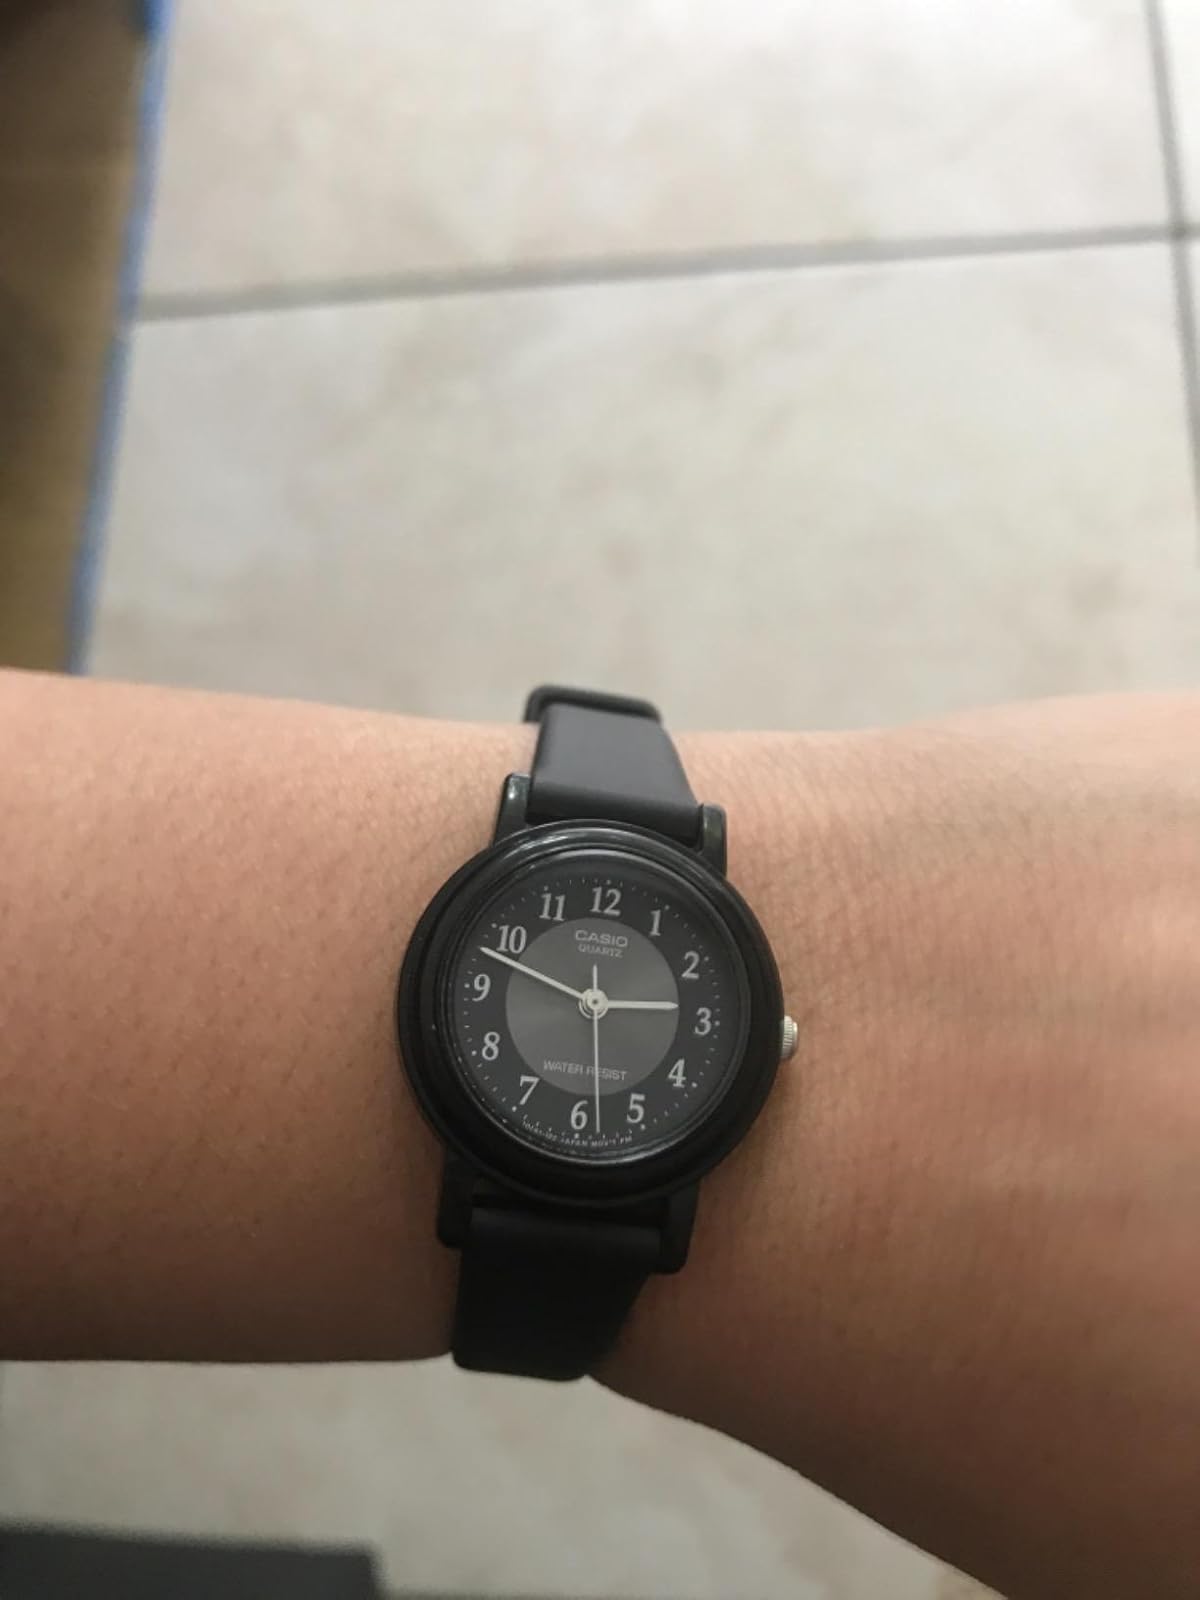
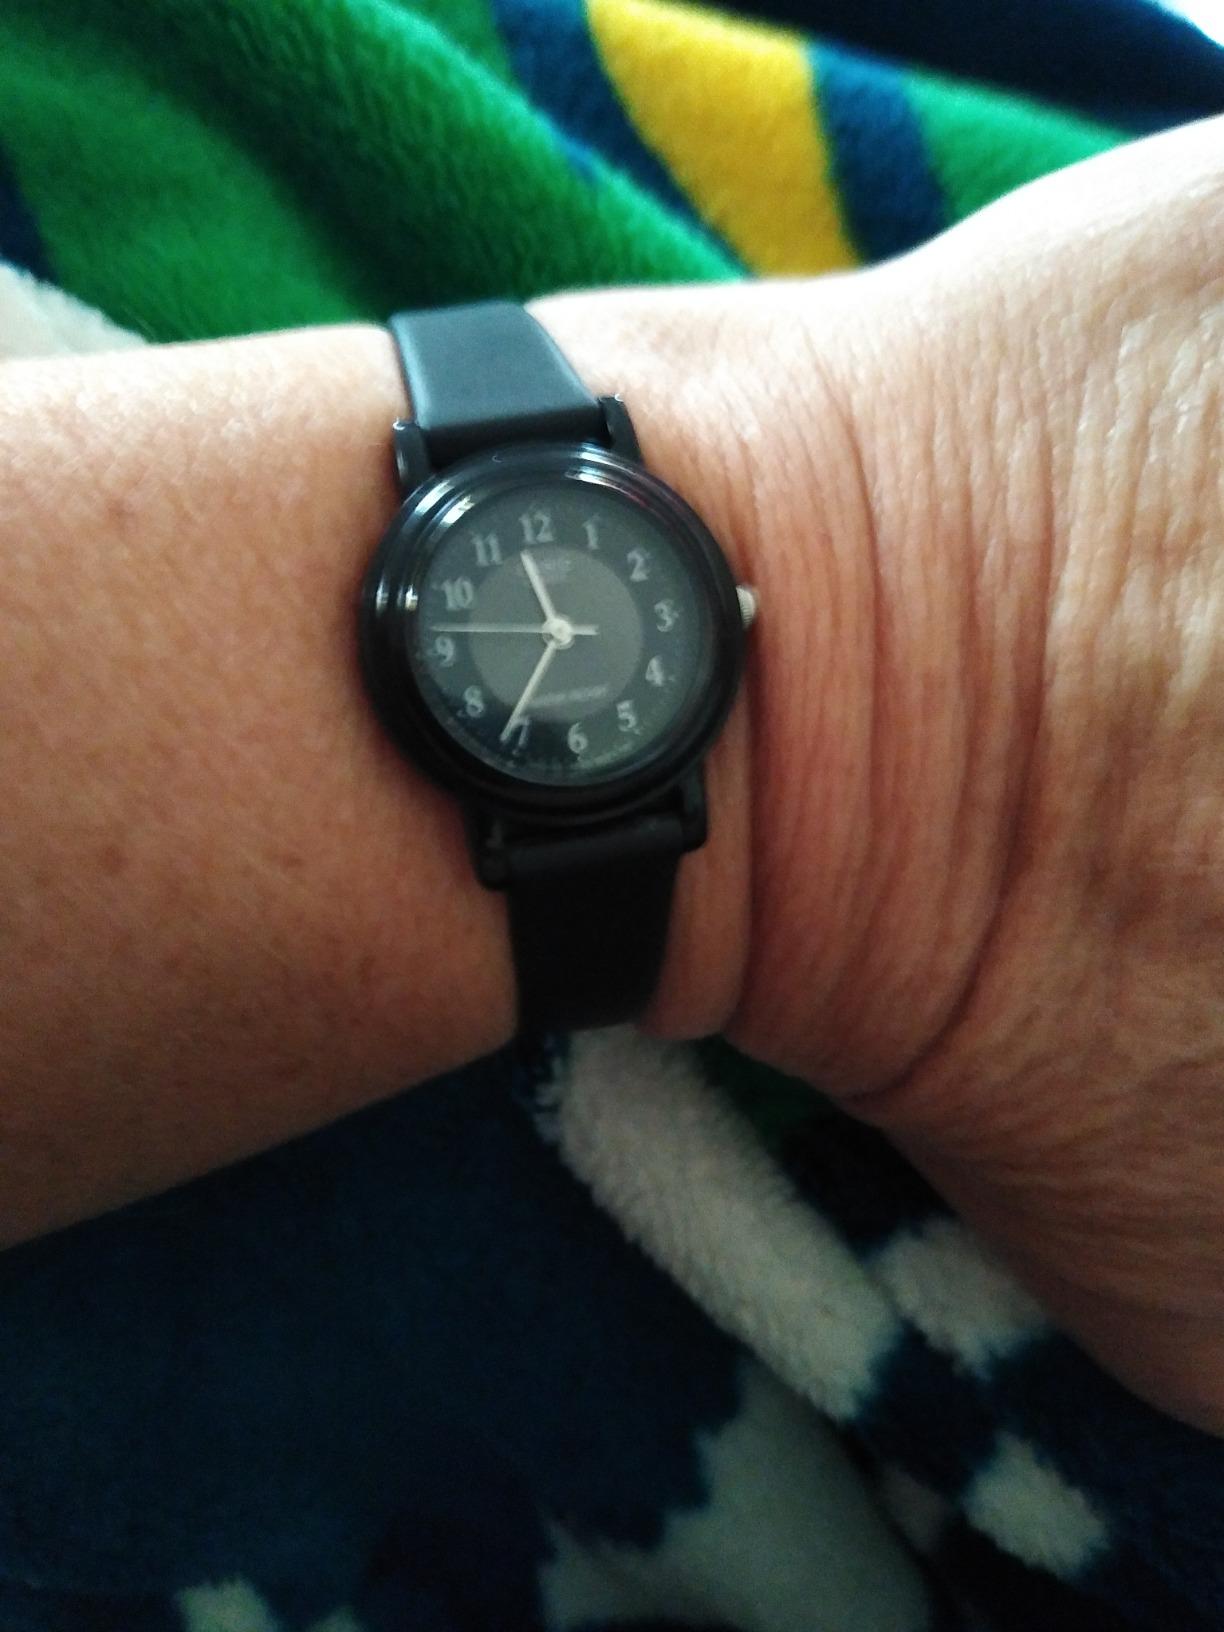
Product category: accessories_watch
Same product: yes